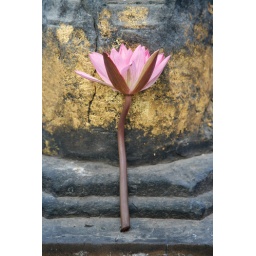
11 December 2007. Lotus flower resting against a stone monument covered in gold leaf. Mahabodhi temple, Bodhgaya, Bihar, India.